Corrado Galzio

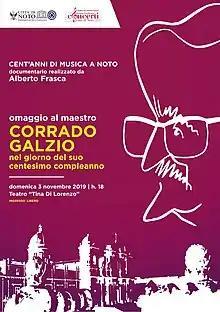
Corrado Galzio 100 birthday poster

In 1947, Galzio emigrated to Venezuela. His first years of activity in this new country were marked by a pioneering fervor. He taught in Maracaibo at the Music Academy, and in San Cristobal, was the director of the State Conservatory. While in Caracas, Galzio founded the Italian Music Conservatory and the Monte Sacro Cultural Centre, which was a venue for concerts and meetings with personalities of the international music scene. Eminent Italian colleagues from the Santa Cecilia Academy, one of the oldest musical institutions in the world, answered his calls. Their cooperation and performances brought prestige to the Conservatory, and with these musicians, he undertook an intense concert activity that had him performing on the stages of the world. The Monte Sacro Cultural Centre is still hosting the Caracas Symphonic Municipal Orchestra.